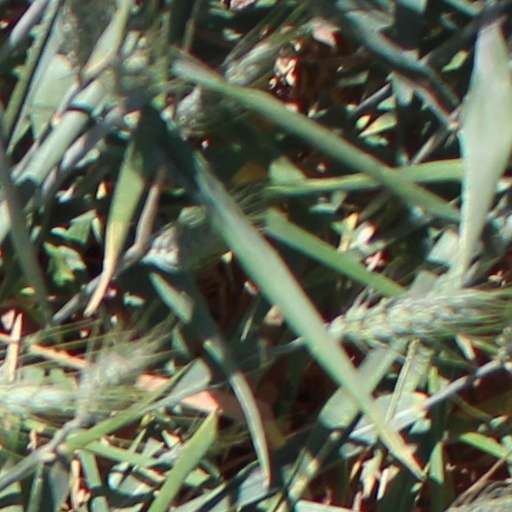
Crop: wheat